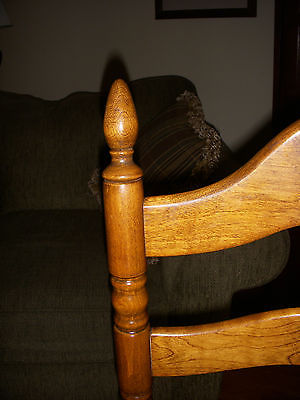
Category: chair